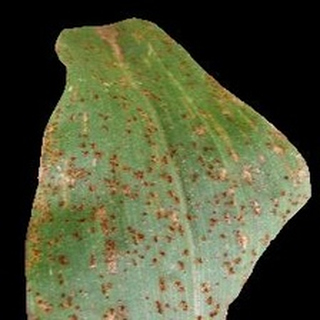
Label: corn_common_rust